Wagasi

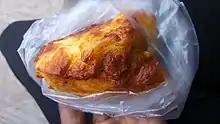
Waagashi

Waagashi is a type of West African cheese made from cow's milk. It is commonly made by the Fulani people, especially those of Northern Benin. It is sold in abundance in Parakou, a city in Central Benin. It is also found across West African countries, particularly in the Savanna zone on the latitude of Parakou.